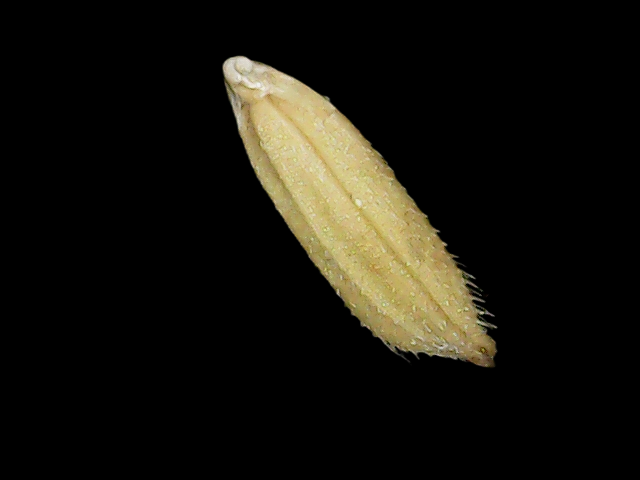
Rice variety: Binadhan23